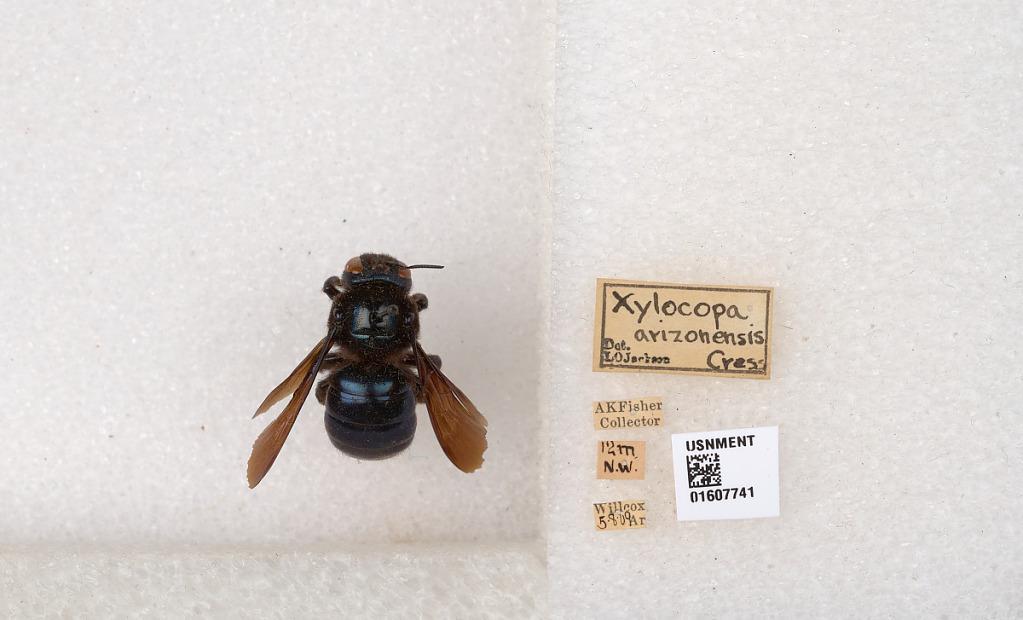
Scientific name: Xylocopa (Xylocopoides) californica arizonensis Cresson
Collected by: A. Fisher
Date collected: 1909-5-8
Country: United States
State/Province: Arizona
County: Cochise
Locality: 12 miles northwest of Willcox
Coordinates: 32.3759, -109.978
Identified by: Jackson, L. O.